Mordechai Anielewicz

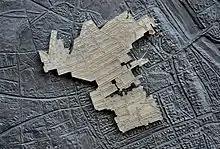
Warsaw Ghetto boundary marker in Świętojerska Street in Warsaw

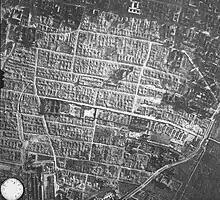
1944 Aerial photograph of the destroyed Warsaw Ghetto

In October 1942, the Jewish resistance managed to establish contact with the Polish Home Army, which was able to smuggle a small number of weapons and explosives into the ghetto. Since the end of September 1942, the Jews started building fortified bunkers and shelters in the Warsaw Ghetto, and there were 600 by January 1943. Each fighter had a gun and several hand grenades (many of them home-made) or Molotov cocktails. There was however a lack of ammunition and heavier weaponsonly a few rifles, ground mines, and one machine gun were available.